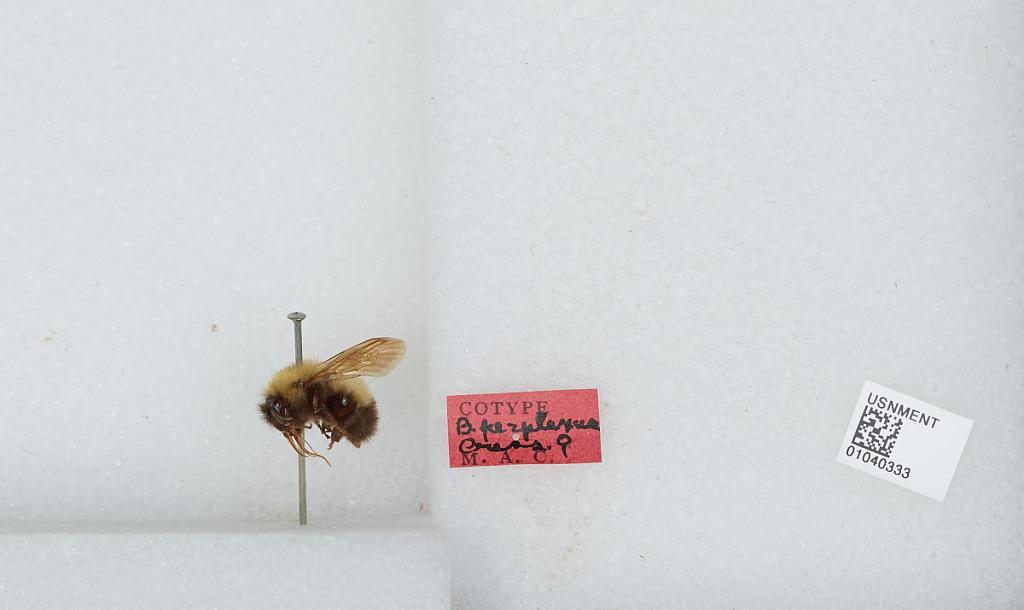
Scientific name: Bombus (Pyrobombus) perplexus Cresson